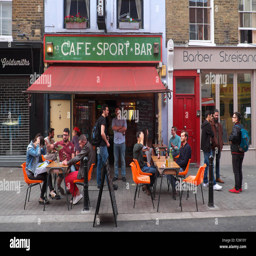
street scene with customers enjoying a drink outside the sports bar